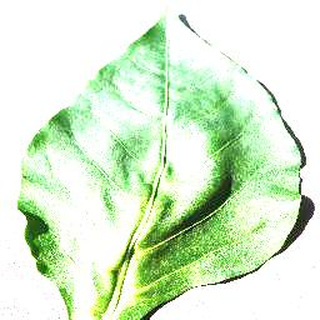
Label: healthy_bell_pepper